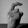
ASL letter: X